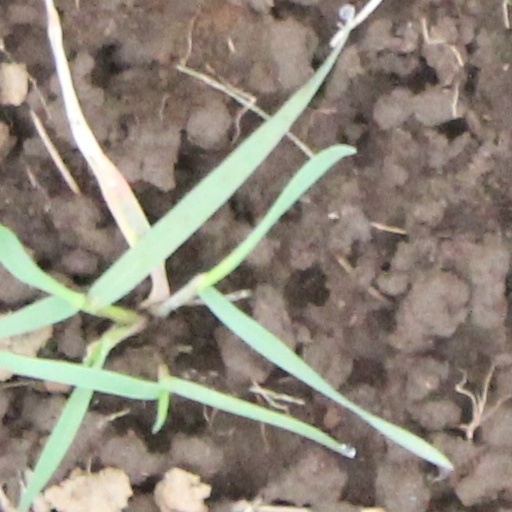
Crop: wheat